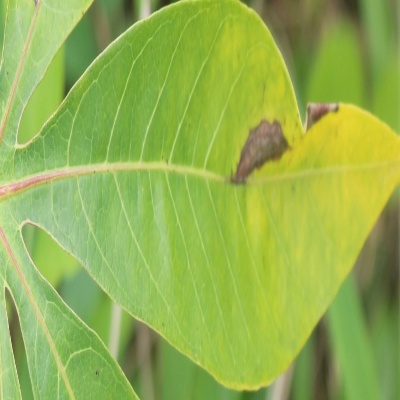
Crop: Cassava
Condition: brown spot